The Flight of the Horse

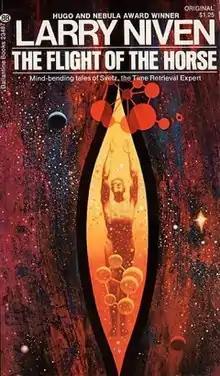
Cover of the first edition.

The Flight of the Horse is a collection of science fiction and fantasy stories by Larry Niven, first published in paperback by Ballantine Books in September 1973. The first British edition was published by Orbit Books in June 1975. Most of the pieces were originally published between 1969 and 1972 in the magazines "The Magazine of Fantasy and Science Fiction" and "Playboy". The others are original to the collection.